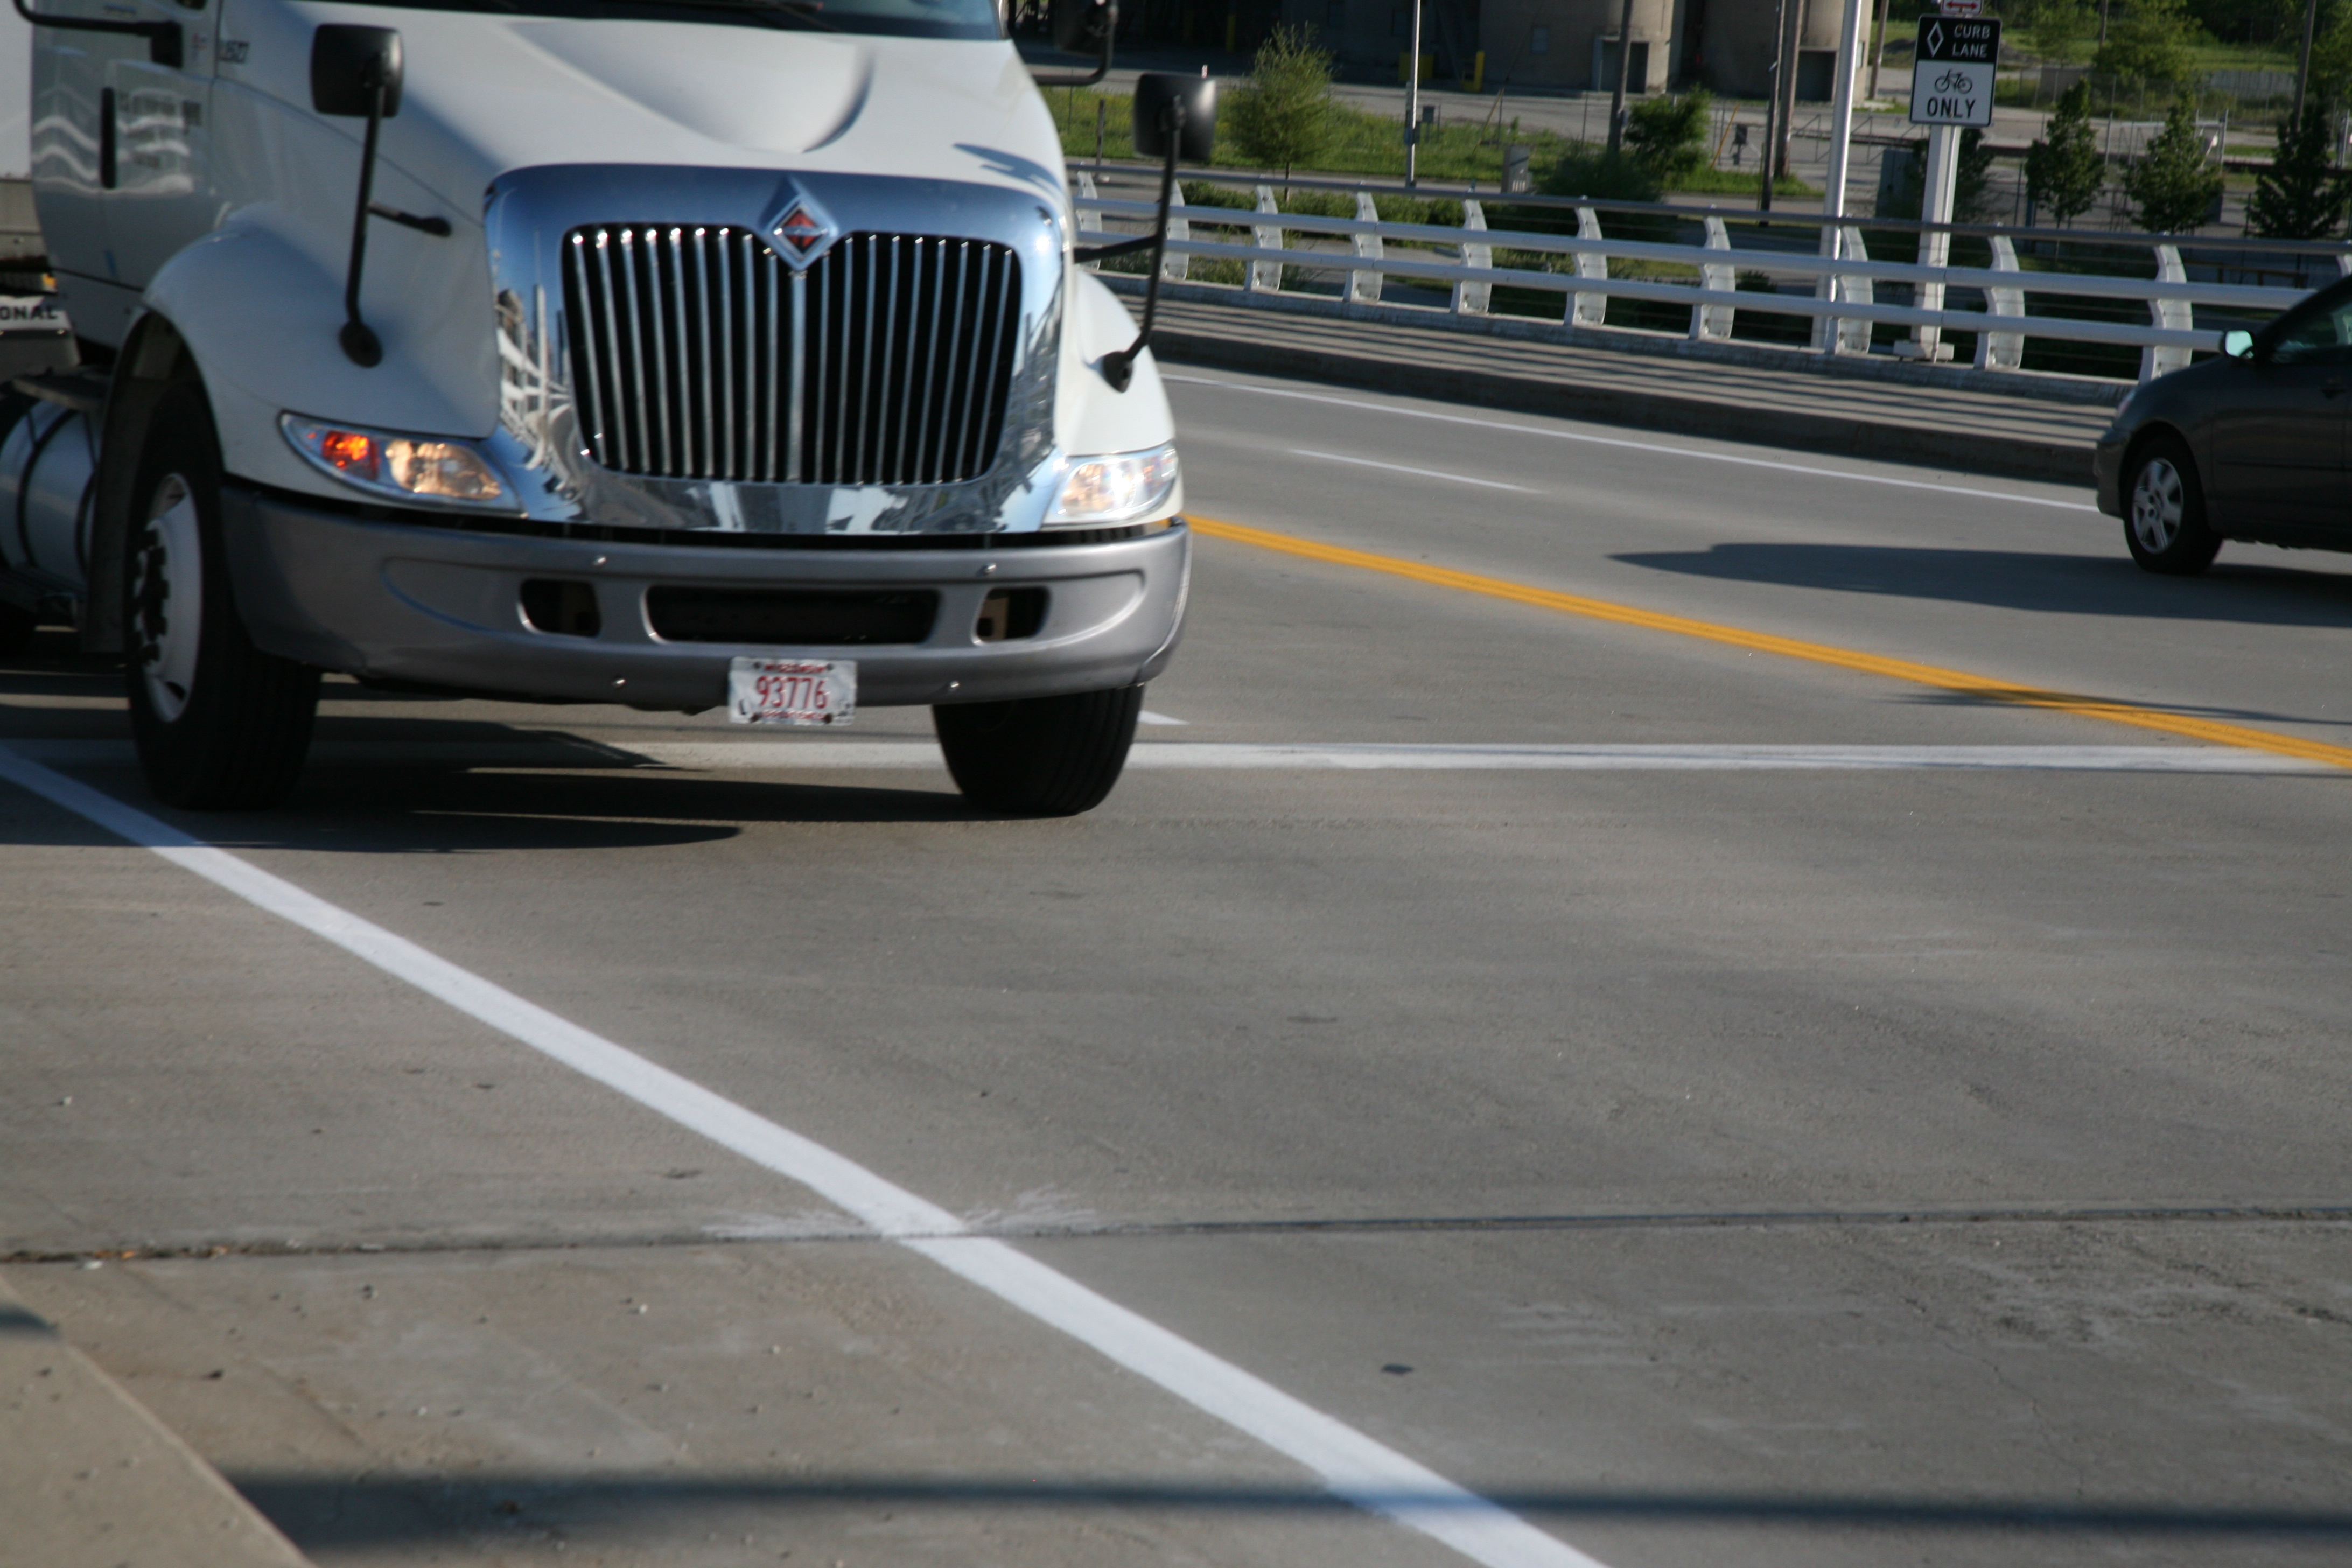
car, wheel, asphalt, transport, truck, vehicle, motor vehicle, wisconsin, milwaukee, automotive exterior, luxury vehicle